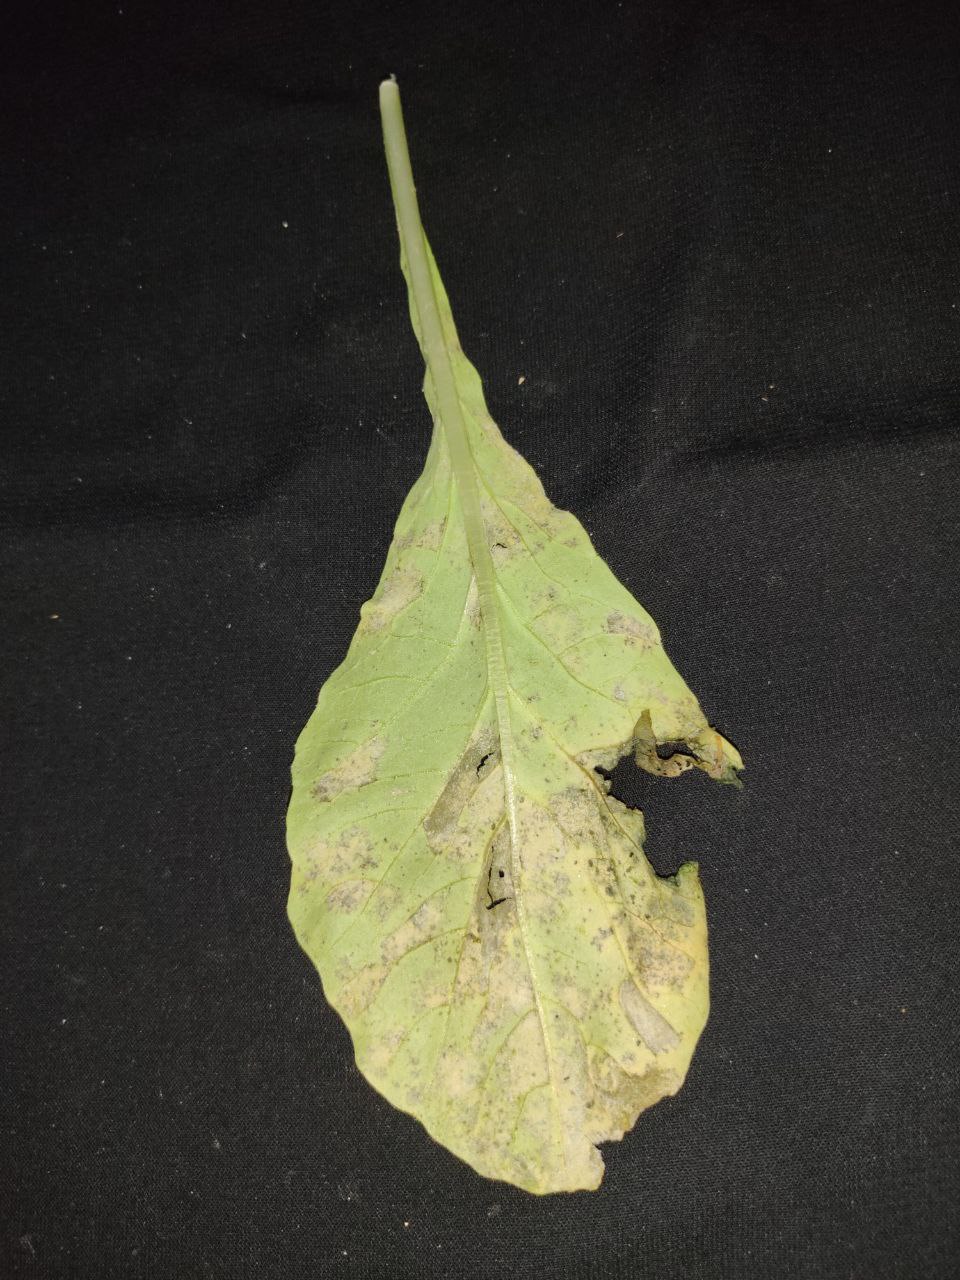
Label: Downey mildew